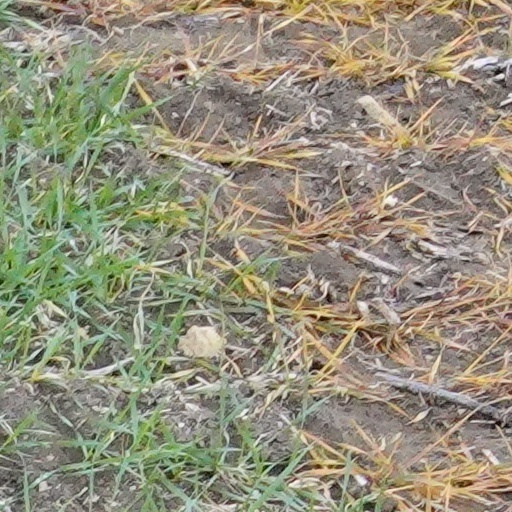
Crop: wheat